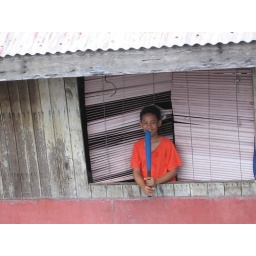
Cousins on roof of house in Lingayen